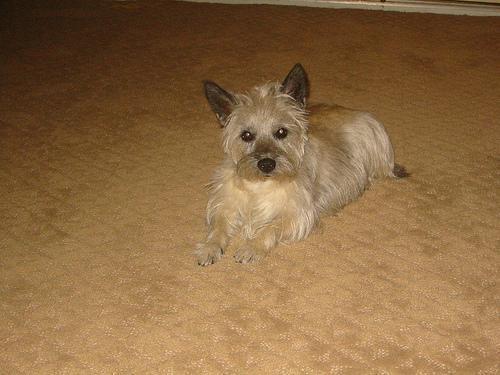
cairn